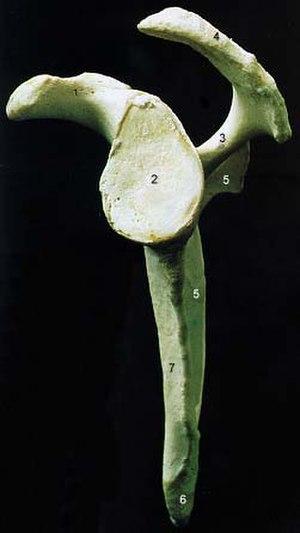
La scapula ou omoplate est un os plat, pair et symétrique, de forme triangulaire, situé à la partie postéro-supérieure du thorax. Plaquée contre le gril costal, elle s'articule en dehors avec l'humérus et en avant avec la clavicule. La scapula glisse sur le muscle dentelé antérieur mais ne s'articule pas avec la cage thoracique. Avec la clavicule, elle forme la ceinture scapulaire.